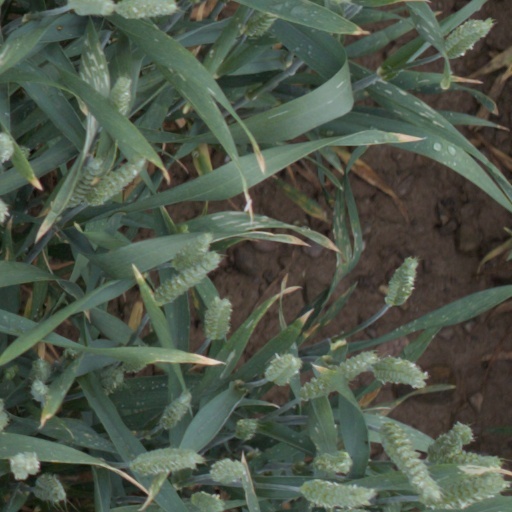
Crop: wheat